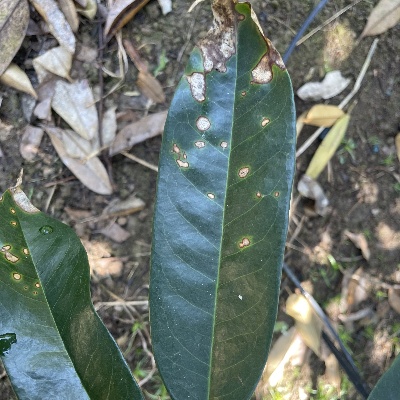
Label: Leaf_Phomopsis